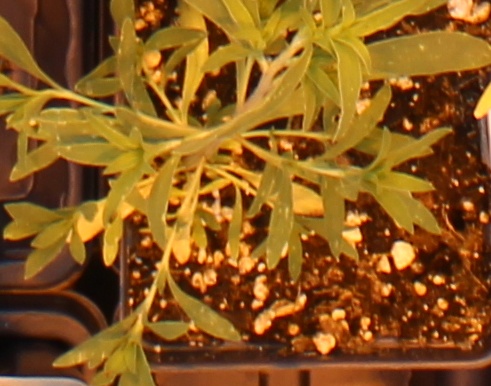
Label: Kochia